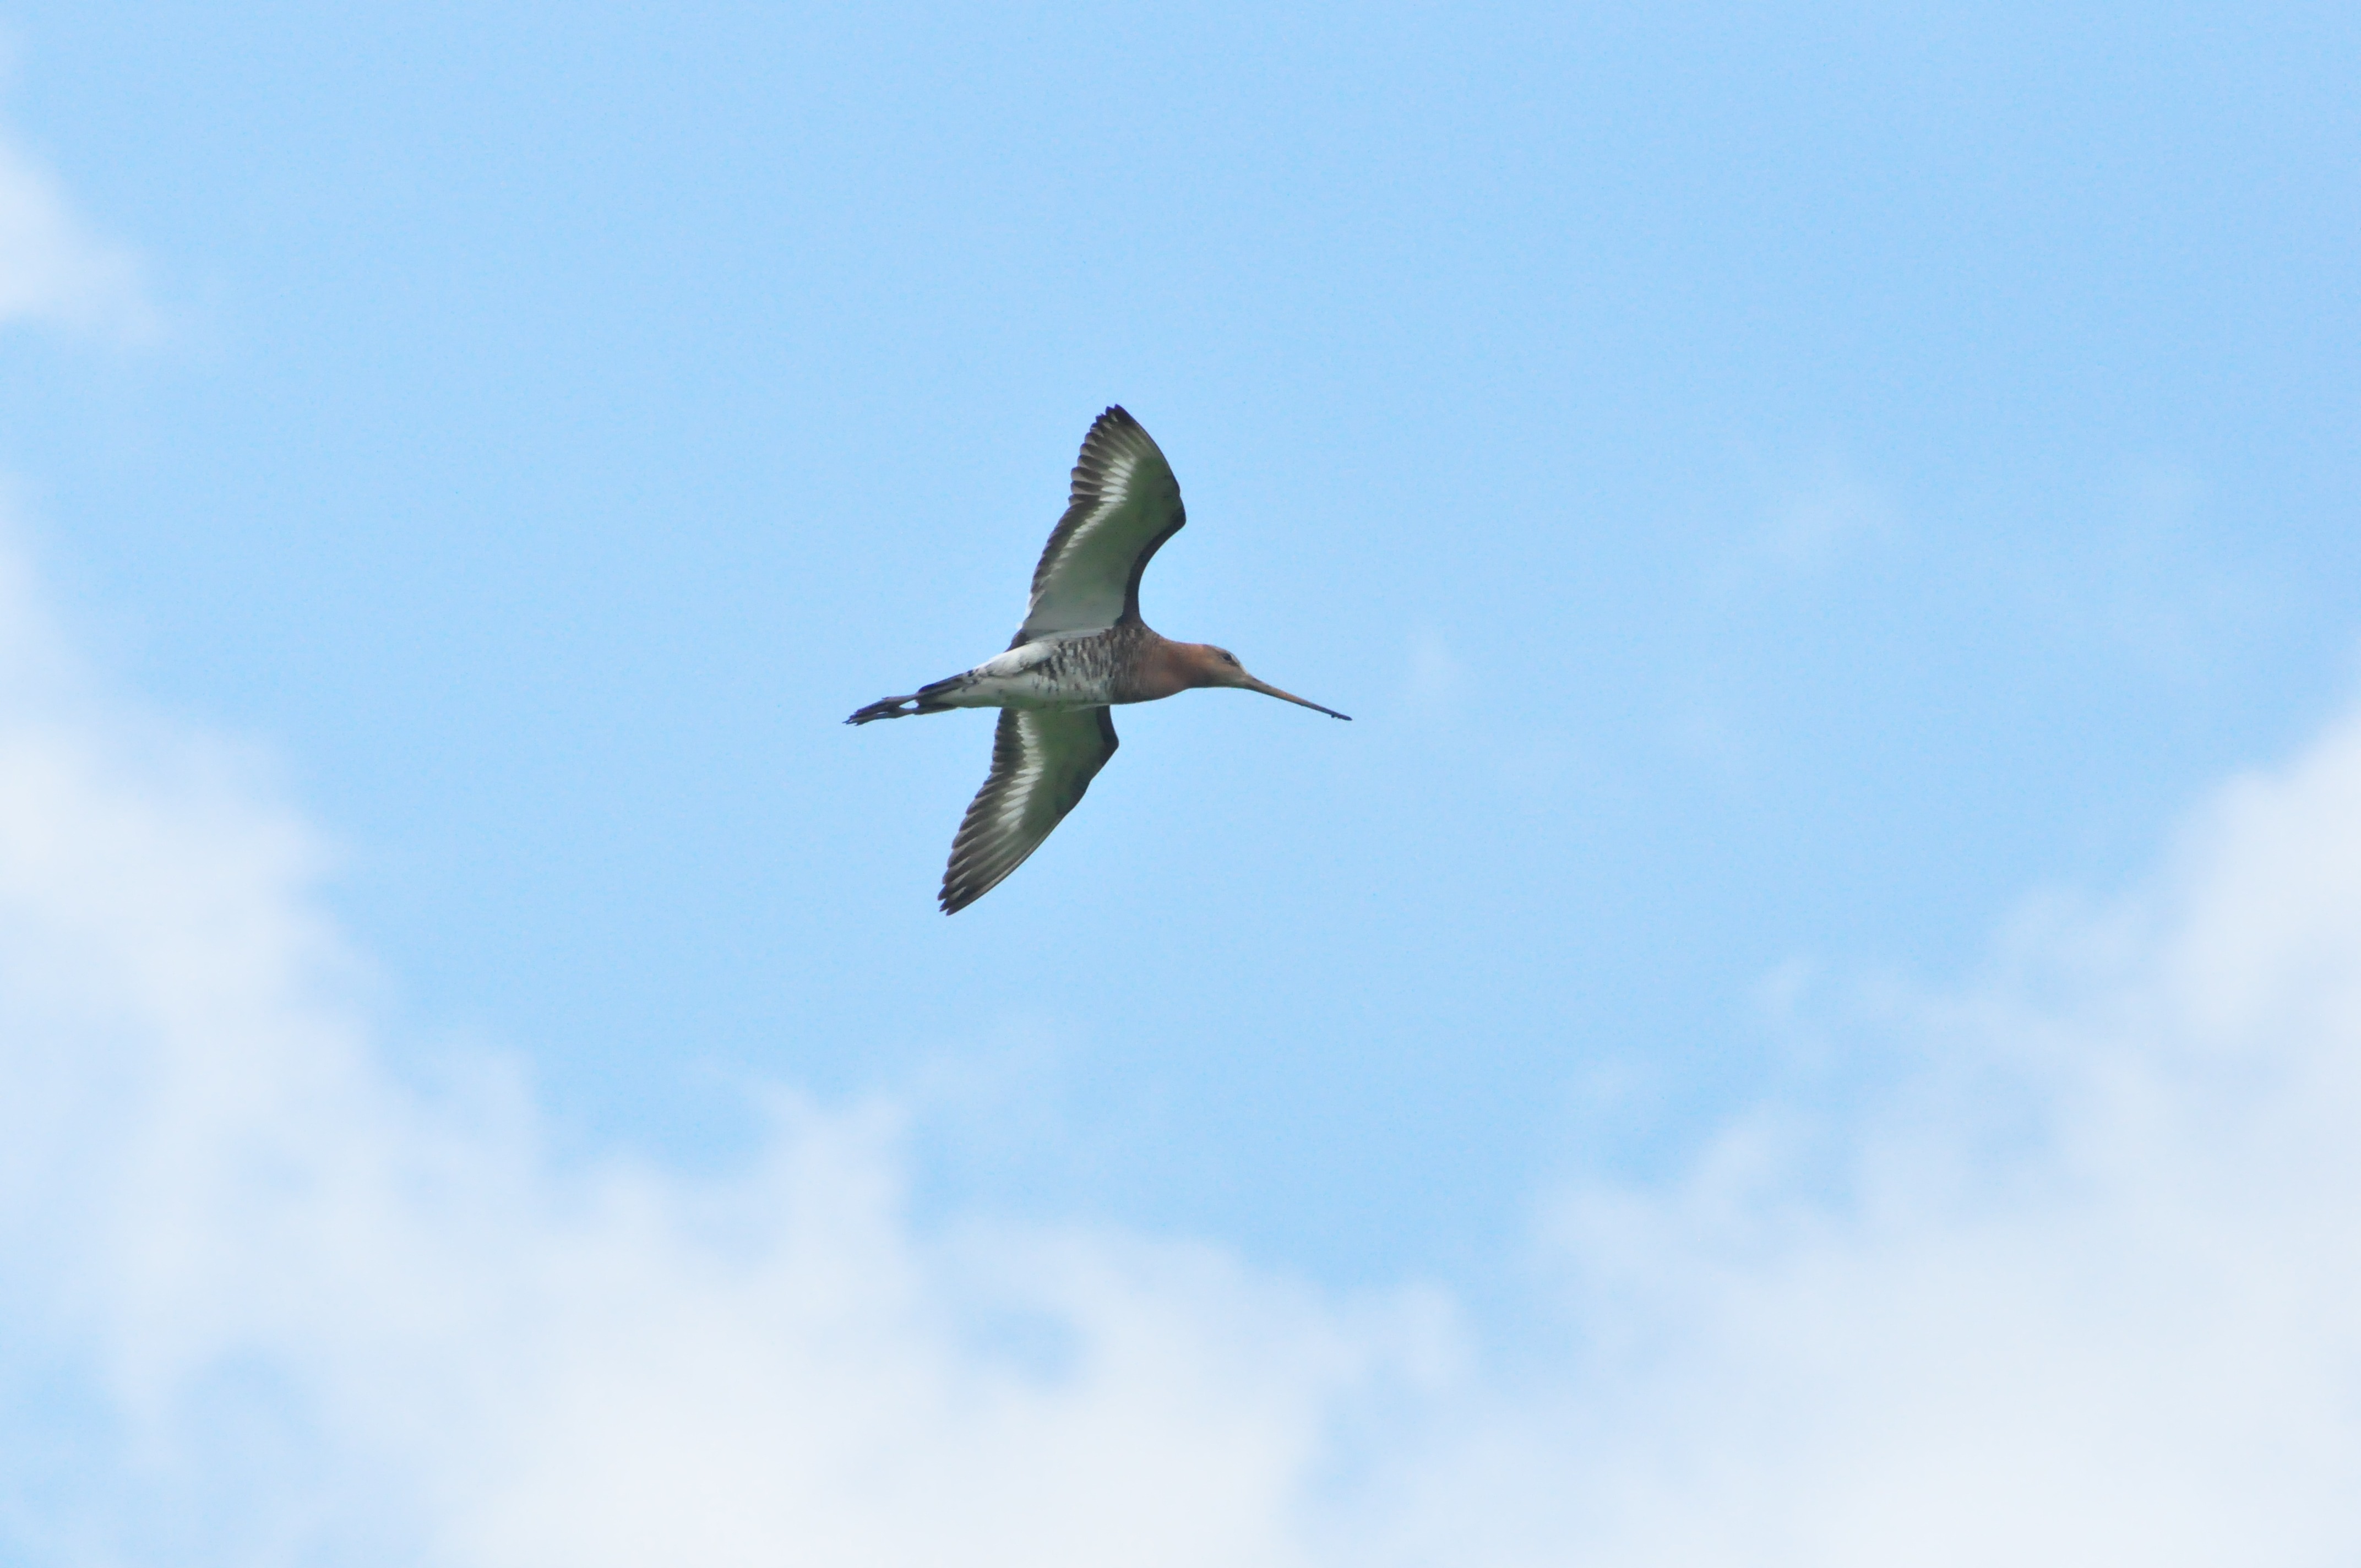
bird, wing, sky, seabird, flock, flight, wings, vertebrate, bird migration, atmosphere of earth, animal migration, black tailed godwit